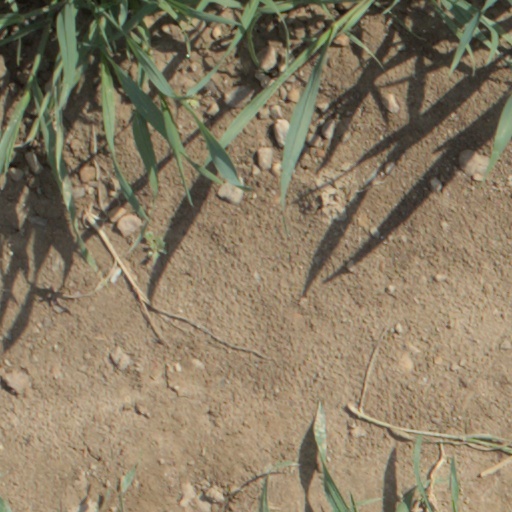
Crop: wheat